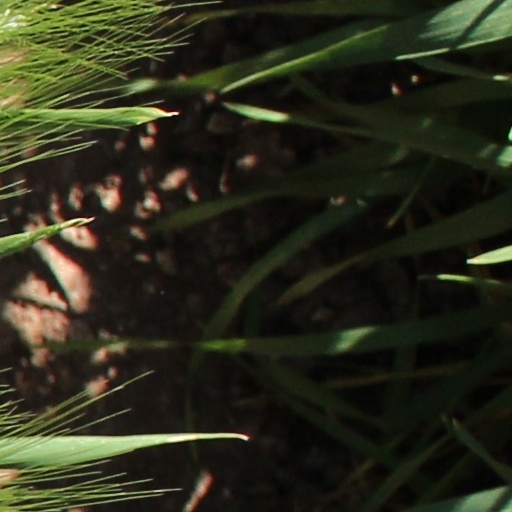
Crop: wheat